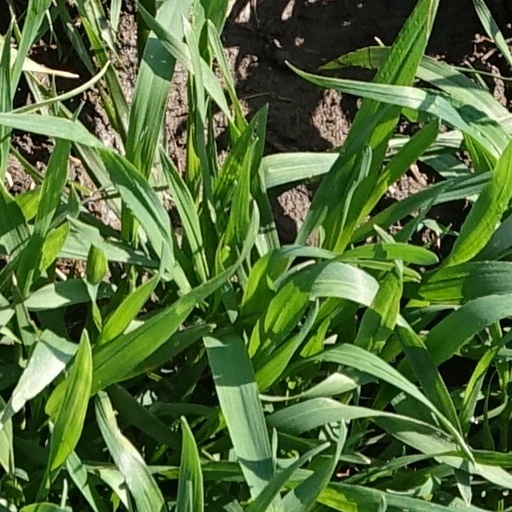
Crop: wheat